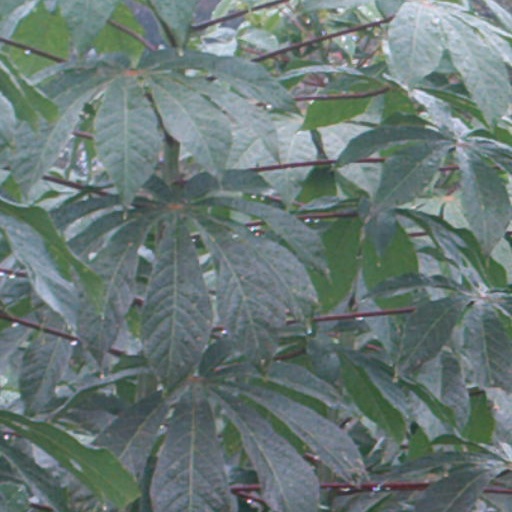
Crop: cassava